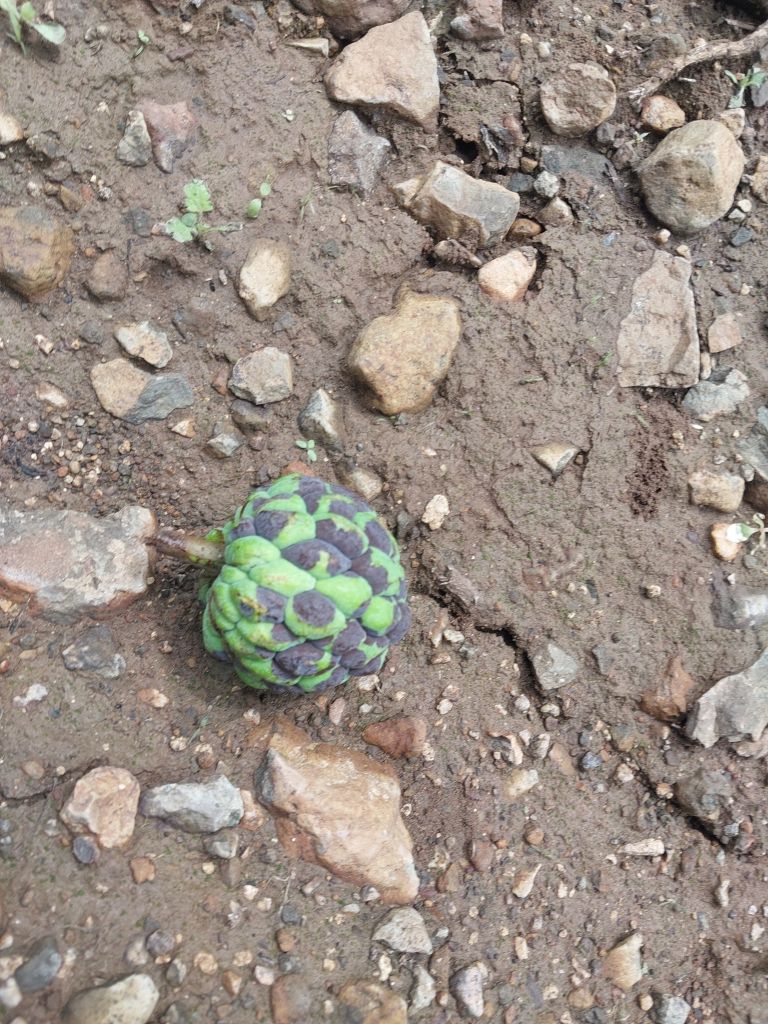
Disease label: Diplodia Rot